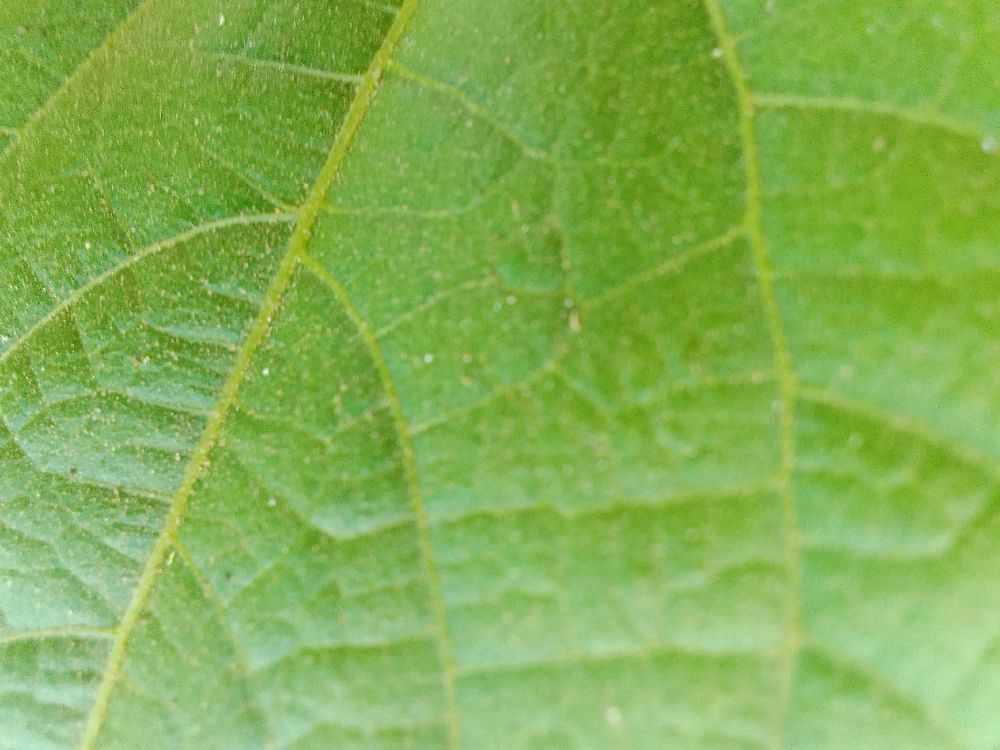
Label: healthy